St. Stephen Harding Church in Apátistvánfalva

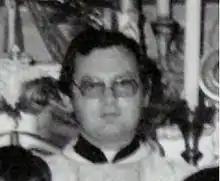
István Tóth

István Tóth was born in 1955 in Felsőszölnök. Between 1970 and 1974, he attended the Secondary School of the St. Benedict Order at Pannonhalma. He pursued his studies for the priesthood at the Theology College of the Bishoprics of Győr. He died in 2001.